Villard-de-Lans (cattle breed)

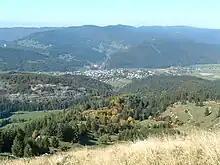
Villard-de-Lans and its surroundings, birthplace of the eponymous breed.

The origin of the Villard-de-Lans is a controversial topic. Some link it to the now extinct Mézine breed, and thus to the breeds of the Massif Central. It would then be the last representative of the southeastern blond breed, a variety to the blond et rouge breed, which is widely represented in southern Europe. However, only its color is similar to that of the Mezenc breed, which has a very different morphology. For this reason, the Villard-de-Lans is frequently associated with animals from the Jurassic branch, that is, the ones related to the Jura Mountains. Some authors even state that it is the result of crosses between cattle from the Jurassic branch and Alpine cattle. Nevertheless, it is generally agreed that the breed's creation is linked to the relative isolation of the animals in northern Vercors, a mountain chain in the southern Alps, whose main town is named after the breed. It was here that the population slowly settled down to develop their own distinct breed.